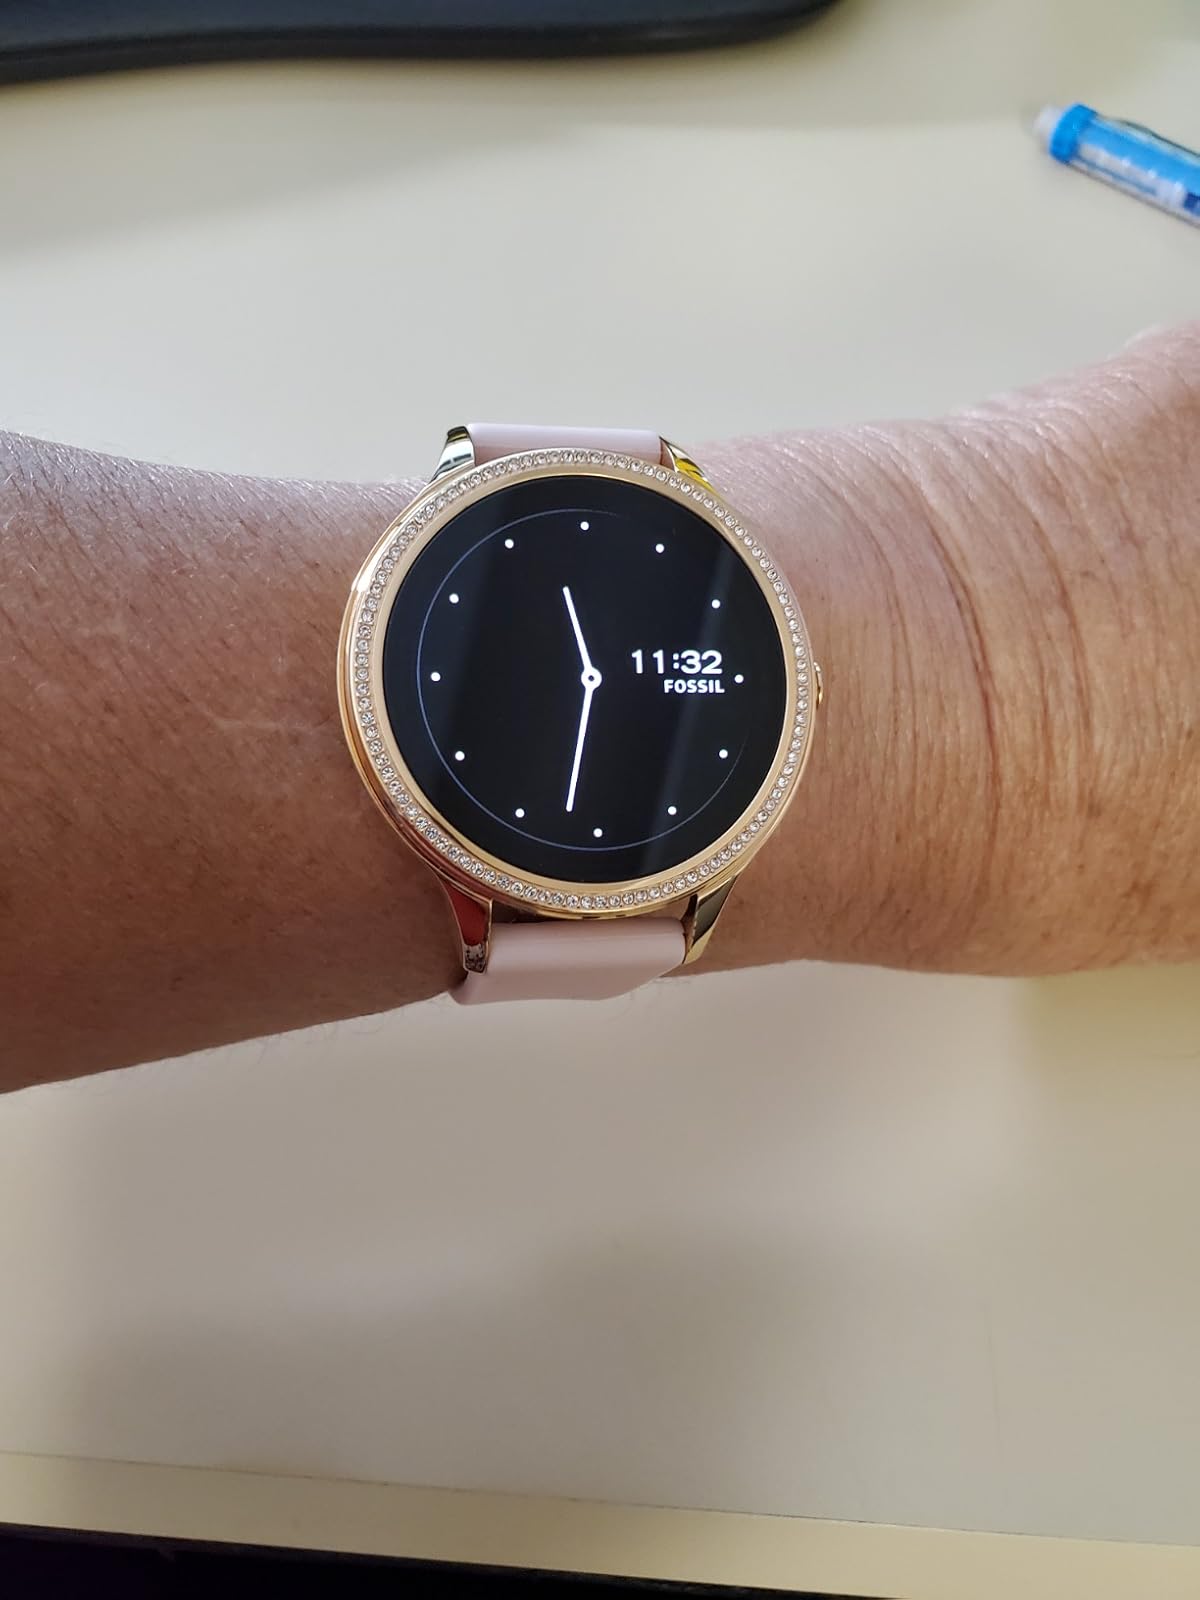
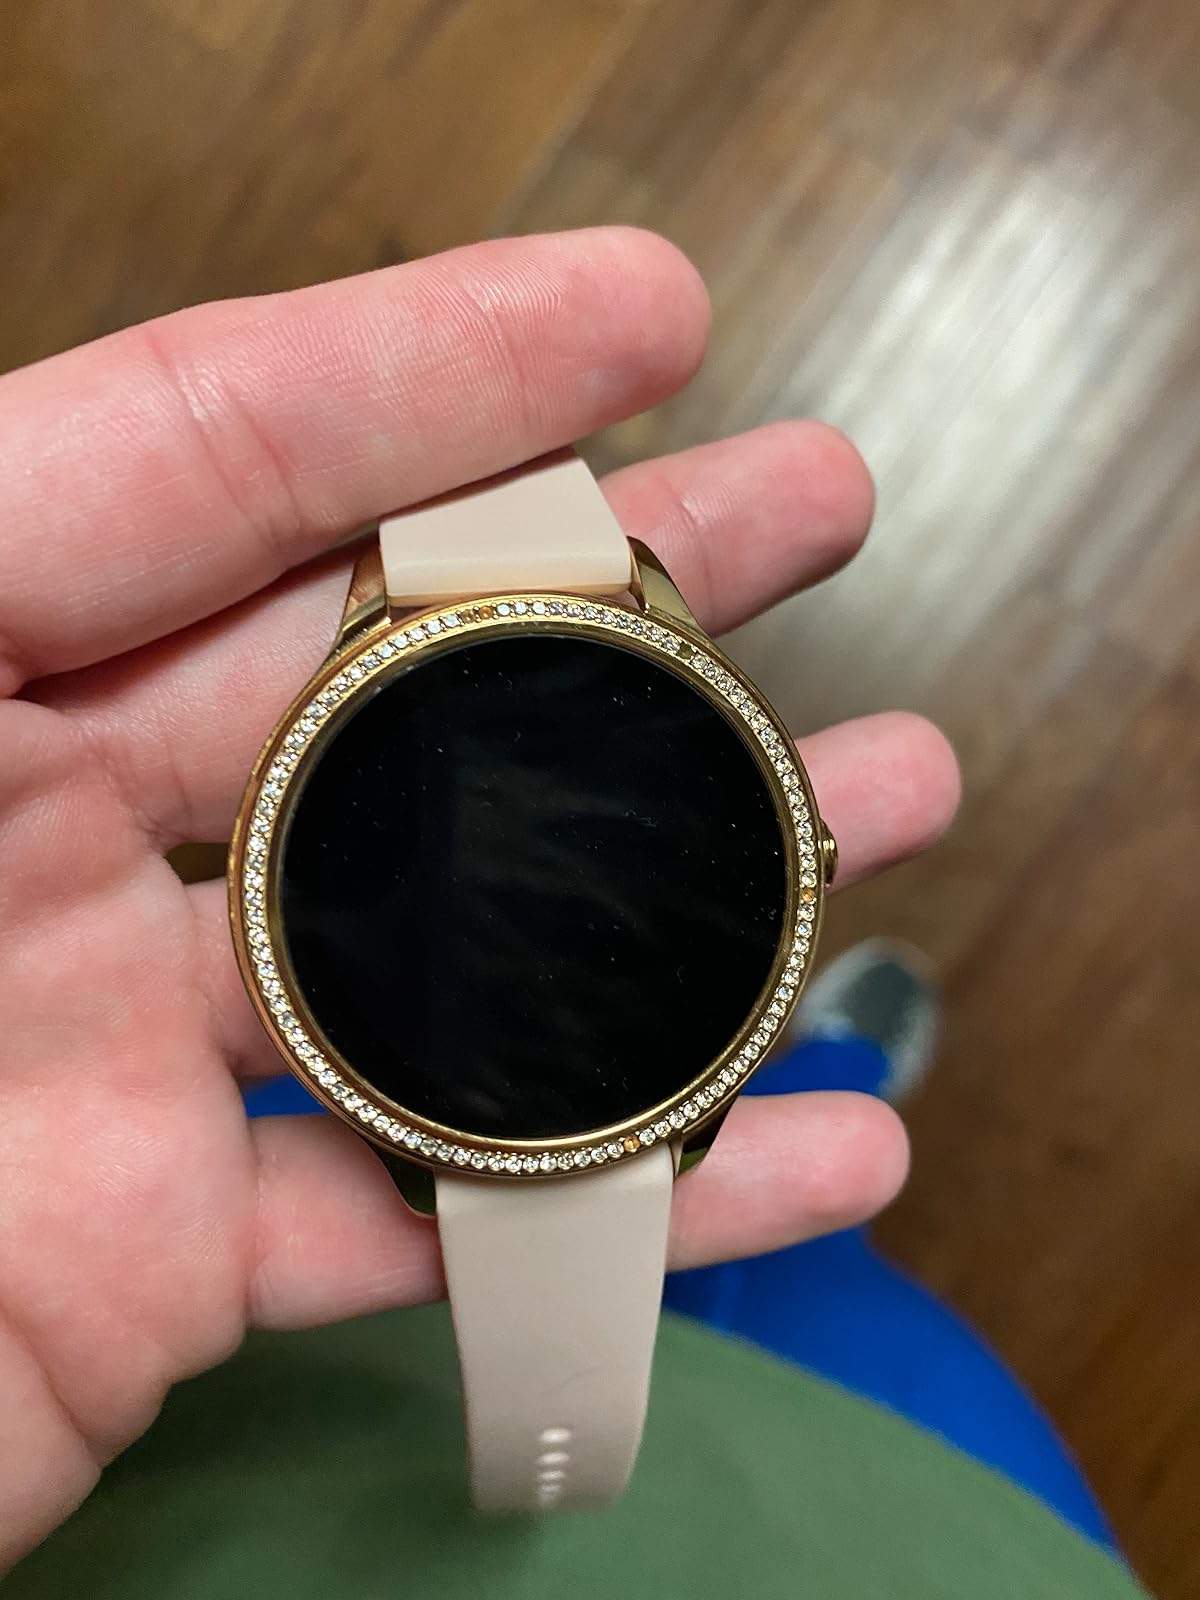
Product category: smartwatch
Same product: yes